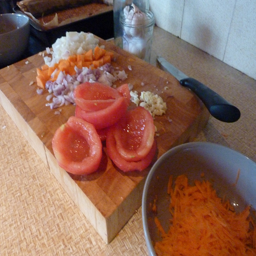
A wooden cutting board topped with different items.
some food is laying out on a cutting board
Assorted vegetables being prepared on cutting board in kitchen.
a wooden board with chopped up vegetables and onions
Chopped and sliced ingredients atop a cutting board next next to a bowl partially filled with grated cheese.